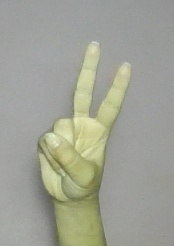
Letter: taa